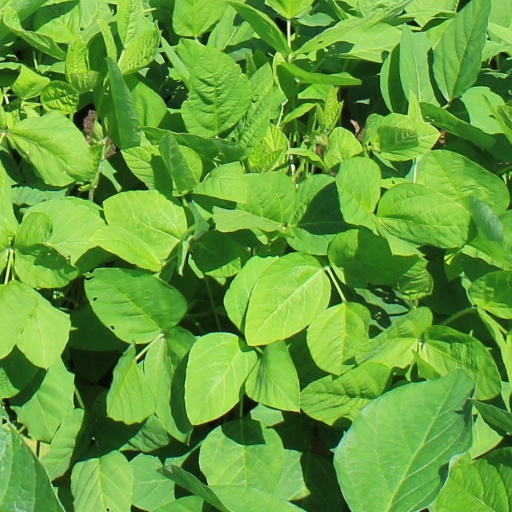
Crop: soybean